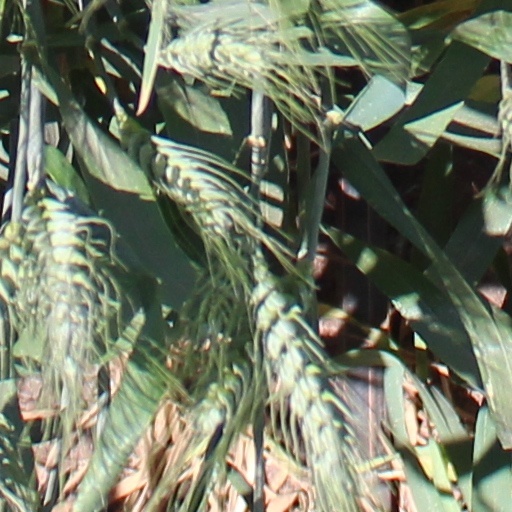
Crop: wheat